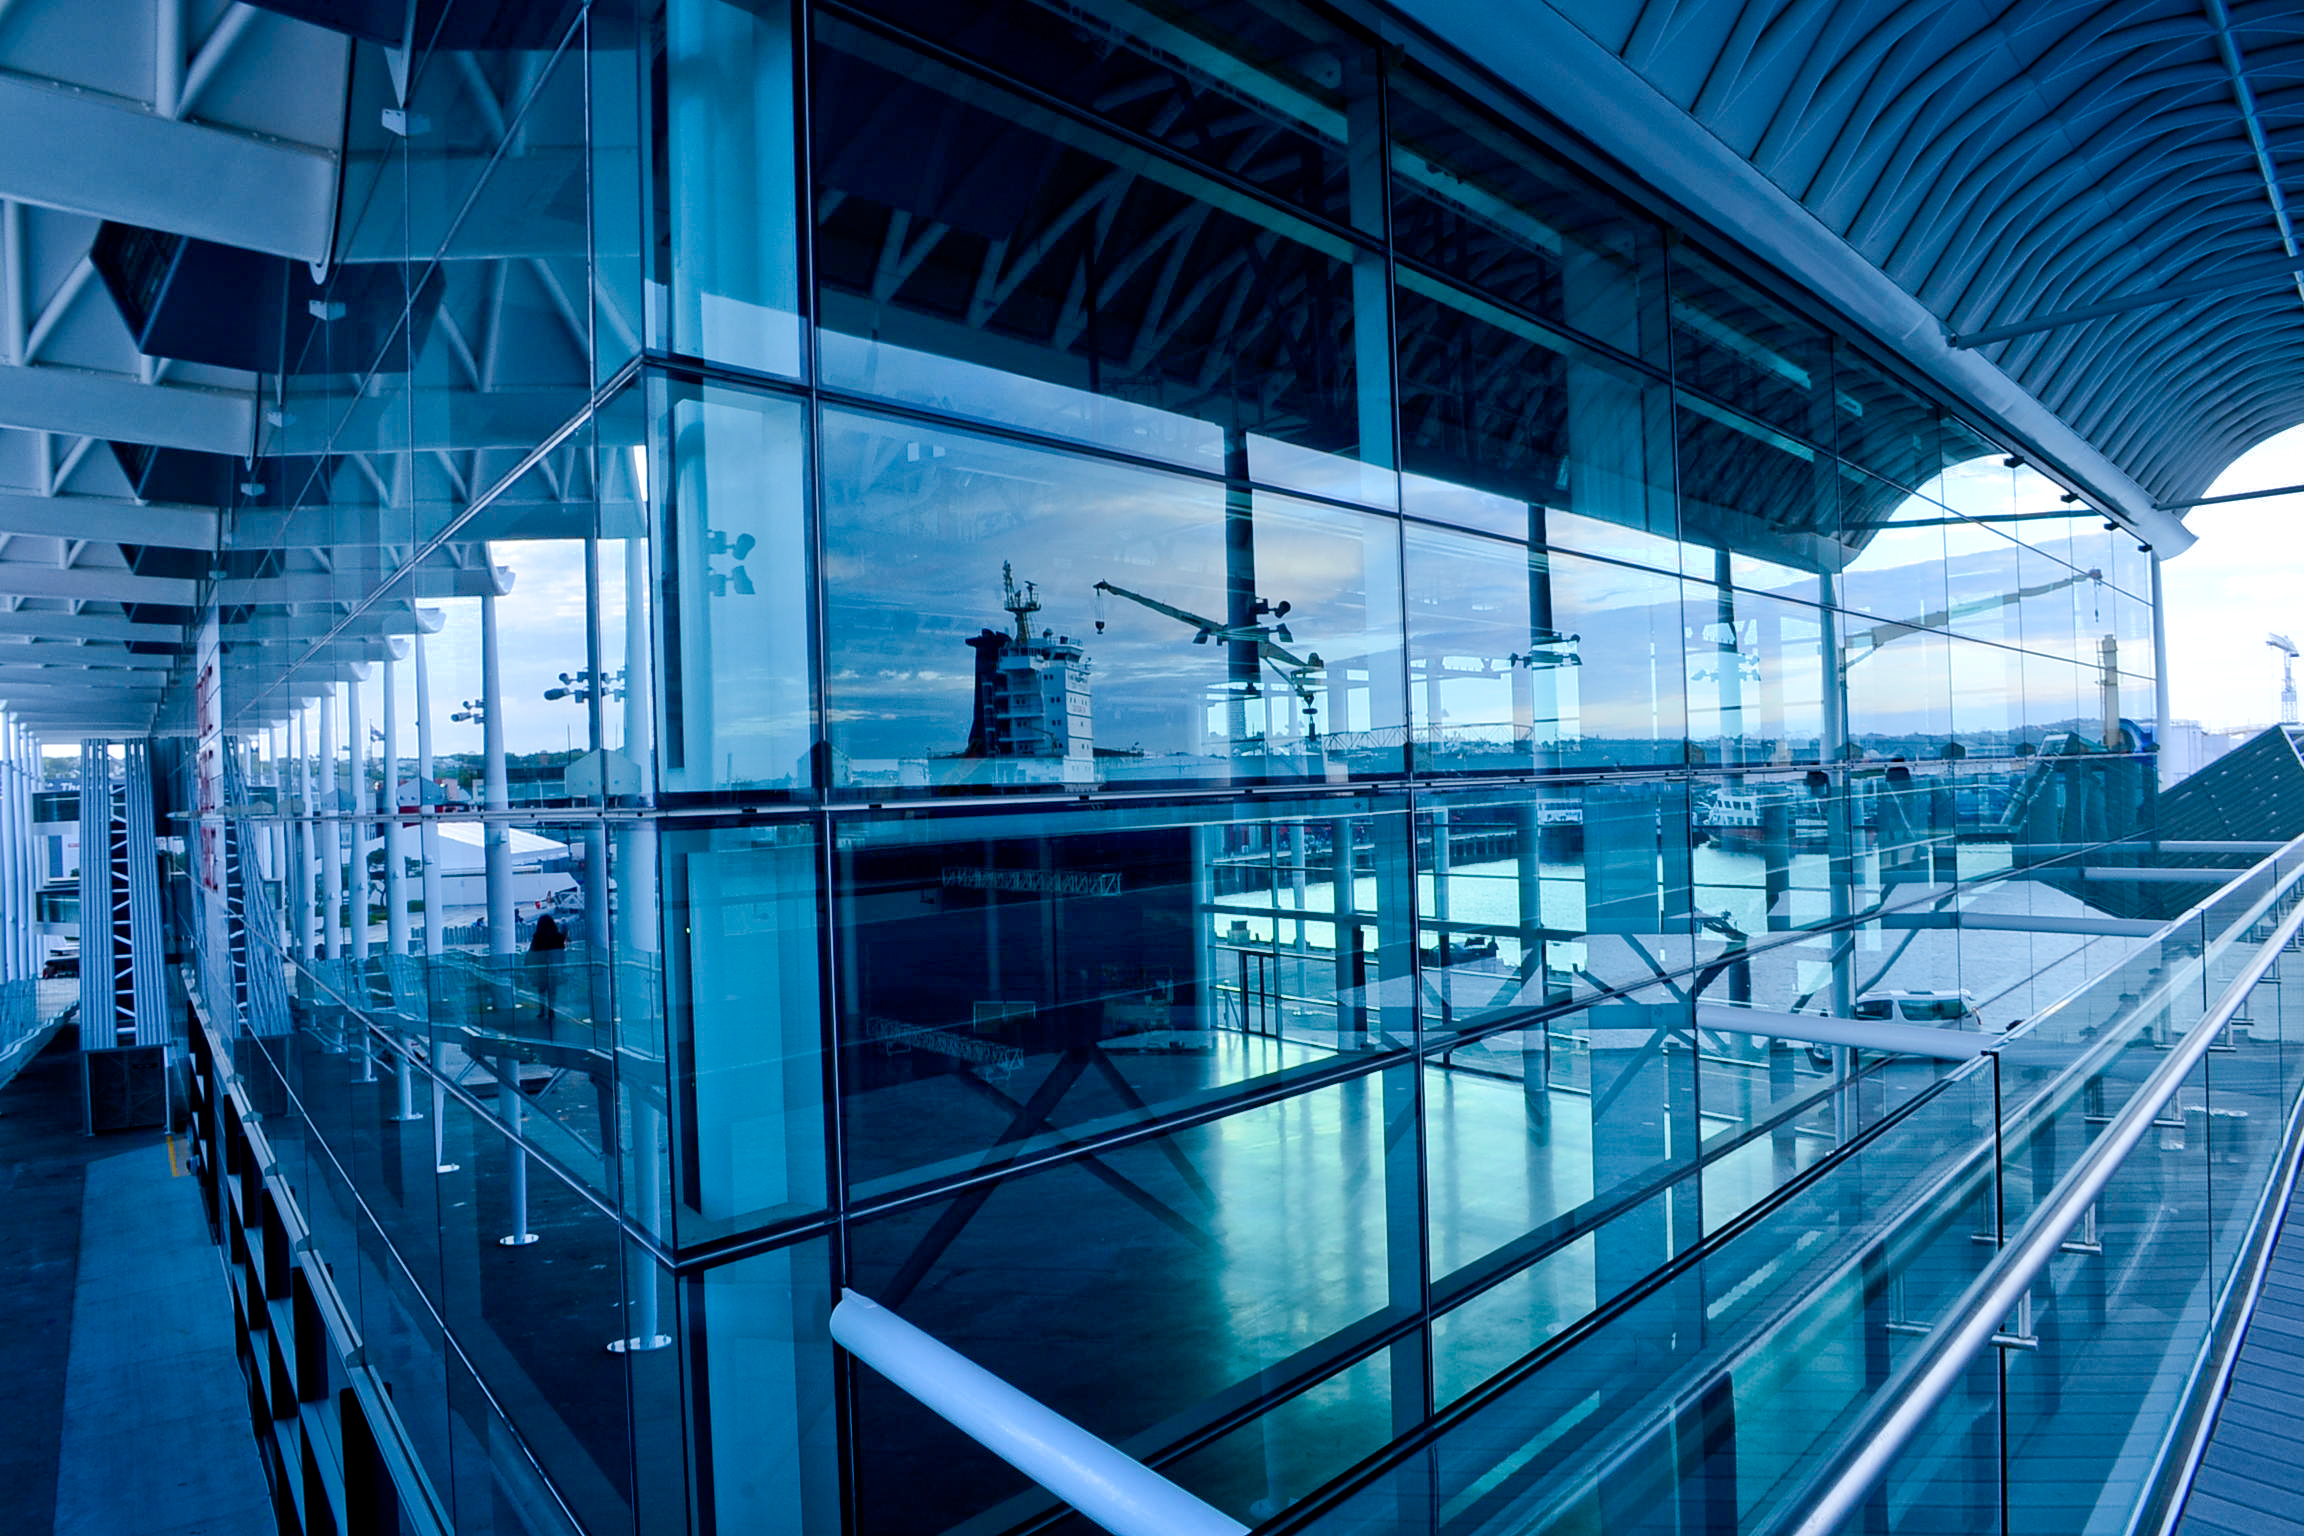
light, architecture, sky, technology, glass, perspective, building, airport, steel, construction, reflection, tower, swimming pool, blue, industry, business, modern, indoors, headquarters, building exterior, public domain images